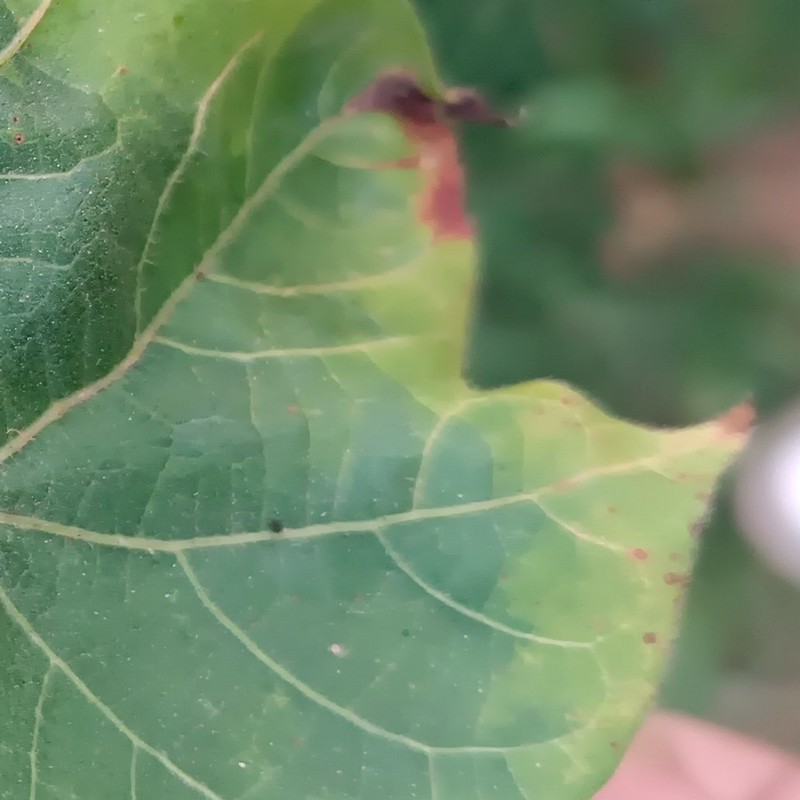
Label: Leaf Hopper Jassids